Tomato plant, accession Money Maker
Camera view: horizontal (90 deg, fisheye); turntable rotation: 300 degrees
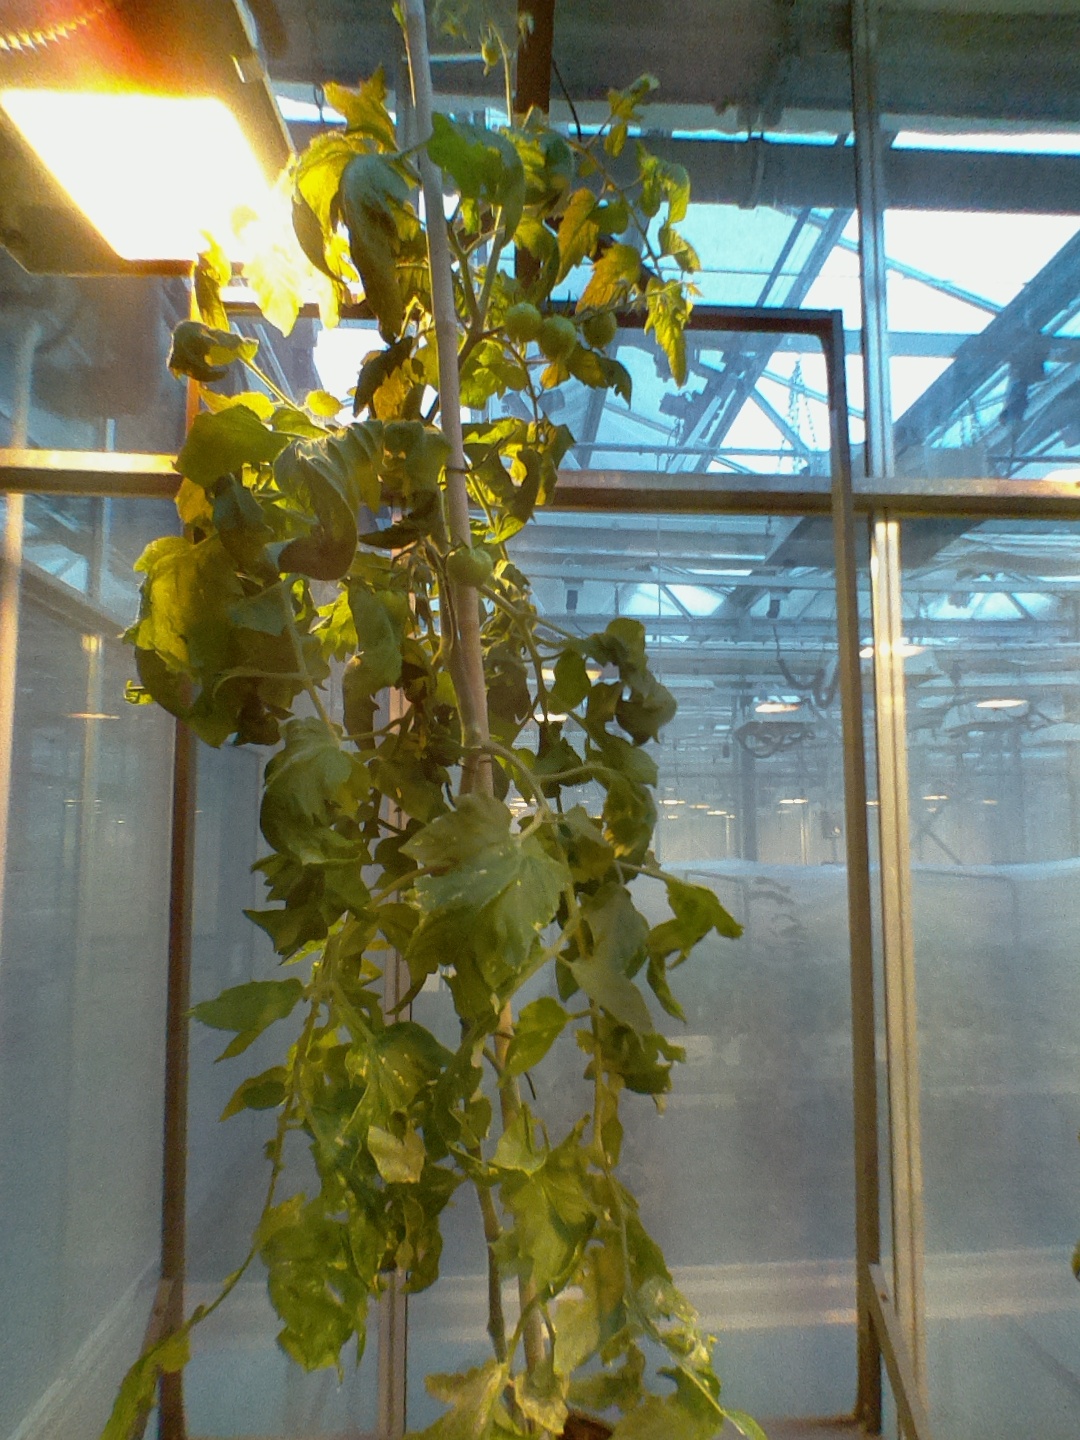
BBCH growth stage 72: 20%-30% of final fruit size